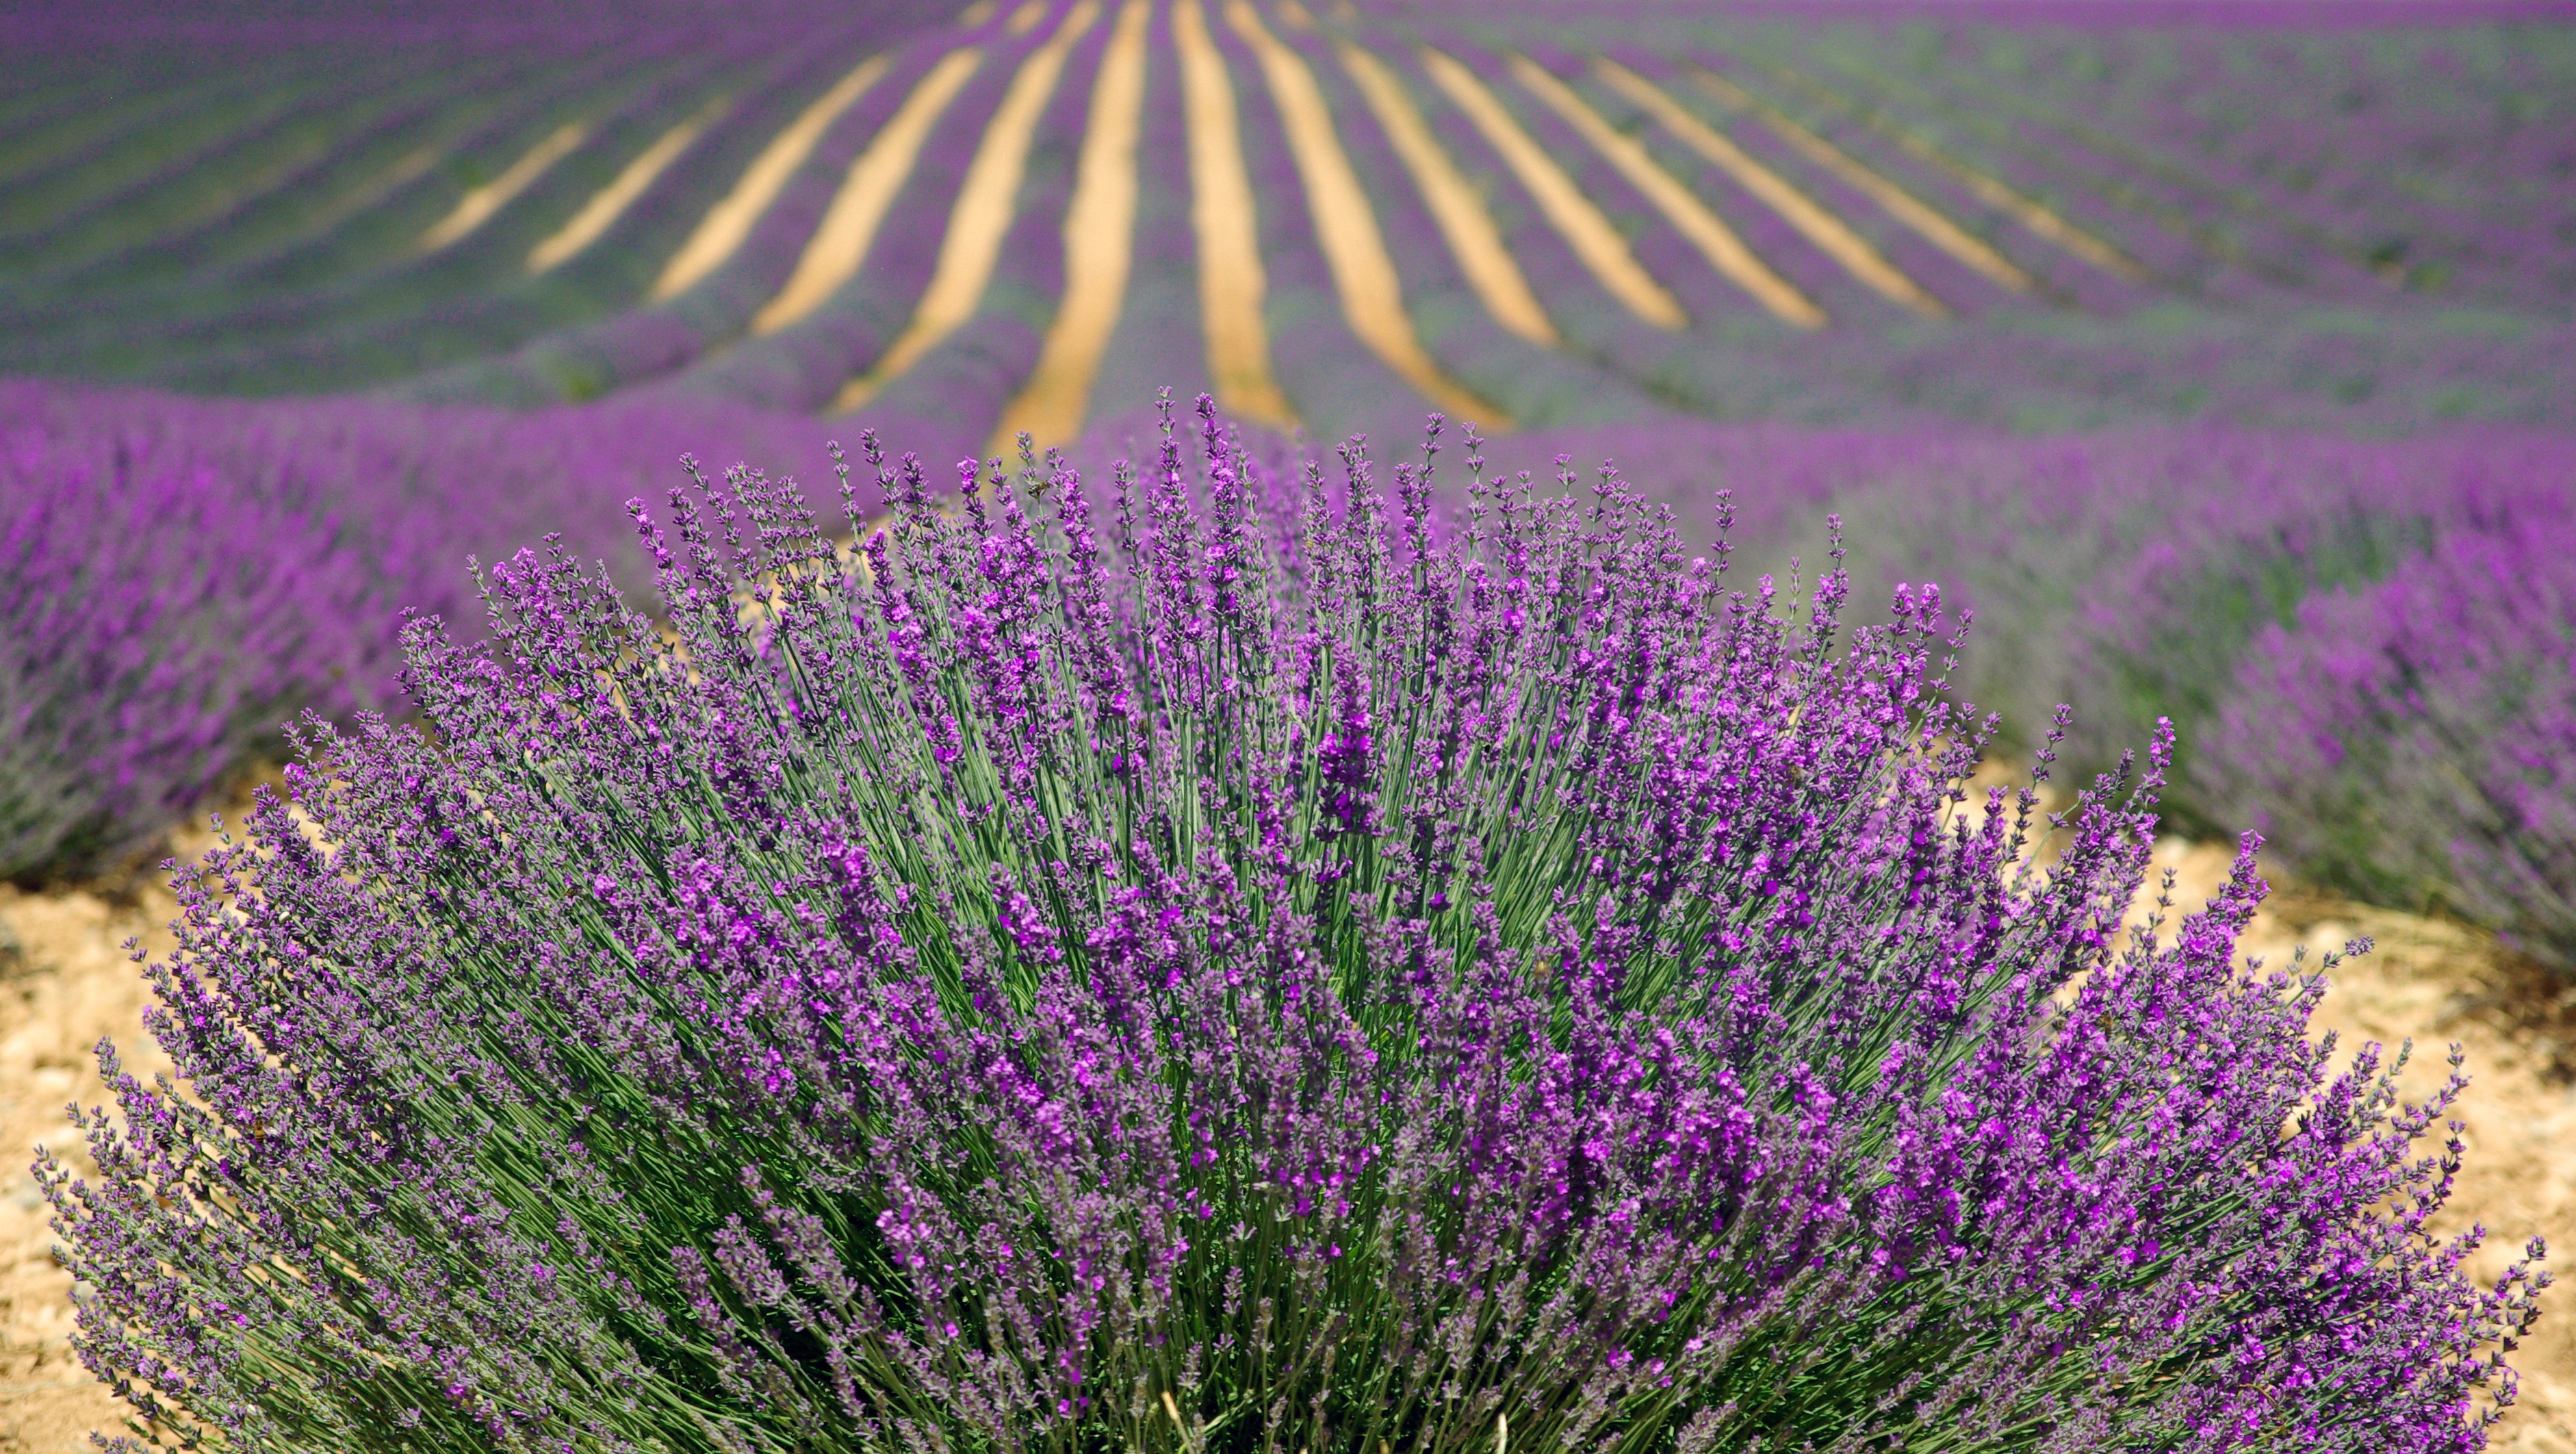
landscape, nature, grass, outdoor, plant, field, farm, meadow, prairie, countryside, flower, purple, summer, france, environment, bush, rural, green, herb, natural, botany, colorful, agriculture, flora, season, lavender, wildflower, french, grassland, rows, shrub, violet, lavender field, provence, beautiful, flowering plant, grass family, land plant, english lavender, french lavender